Ford Taurus

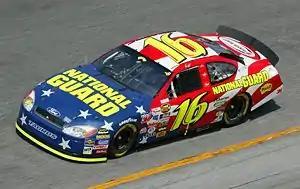
The No. 16 NASCAR Ford Taurus of Greg Biffle

The third-generation Taurus had a presence in NASCAR, replacing the Thunderbird for the 1998 season. The Taurus became the first four-door sedan to be approved for competition. The first Taurus driver to win the Winston Cup (the NASCAR sponsor of the time) championship was Dale Jarrett, who drove the No. 88 Ford Quality Care/Ford Credit-sponsored cars owned by Robert Yates. The first Taurus driver to win the Busch Series championship was Greg Biffle, who drove the No. 60 Grainger Industrial Supply-sponsored cars owned by Jack Roush.